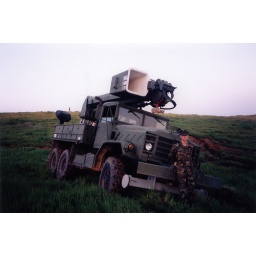
Our pole truck stuck in the mud